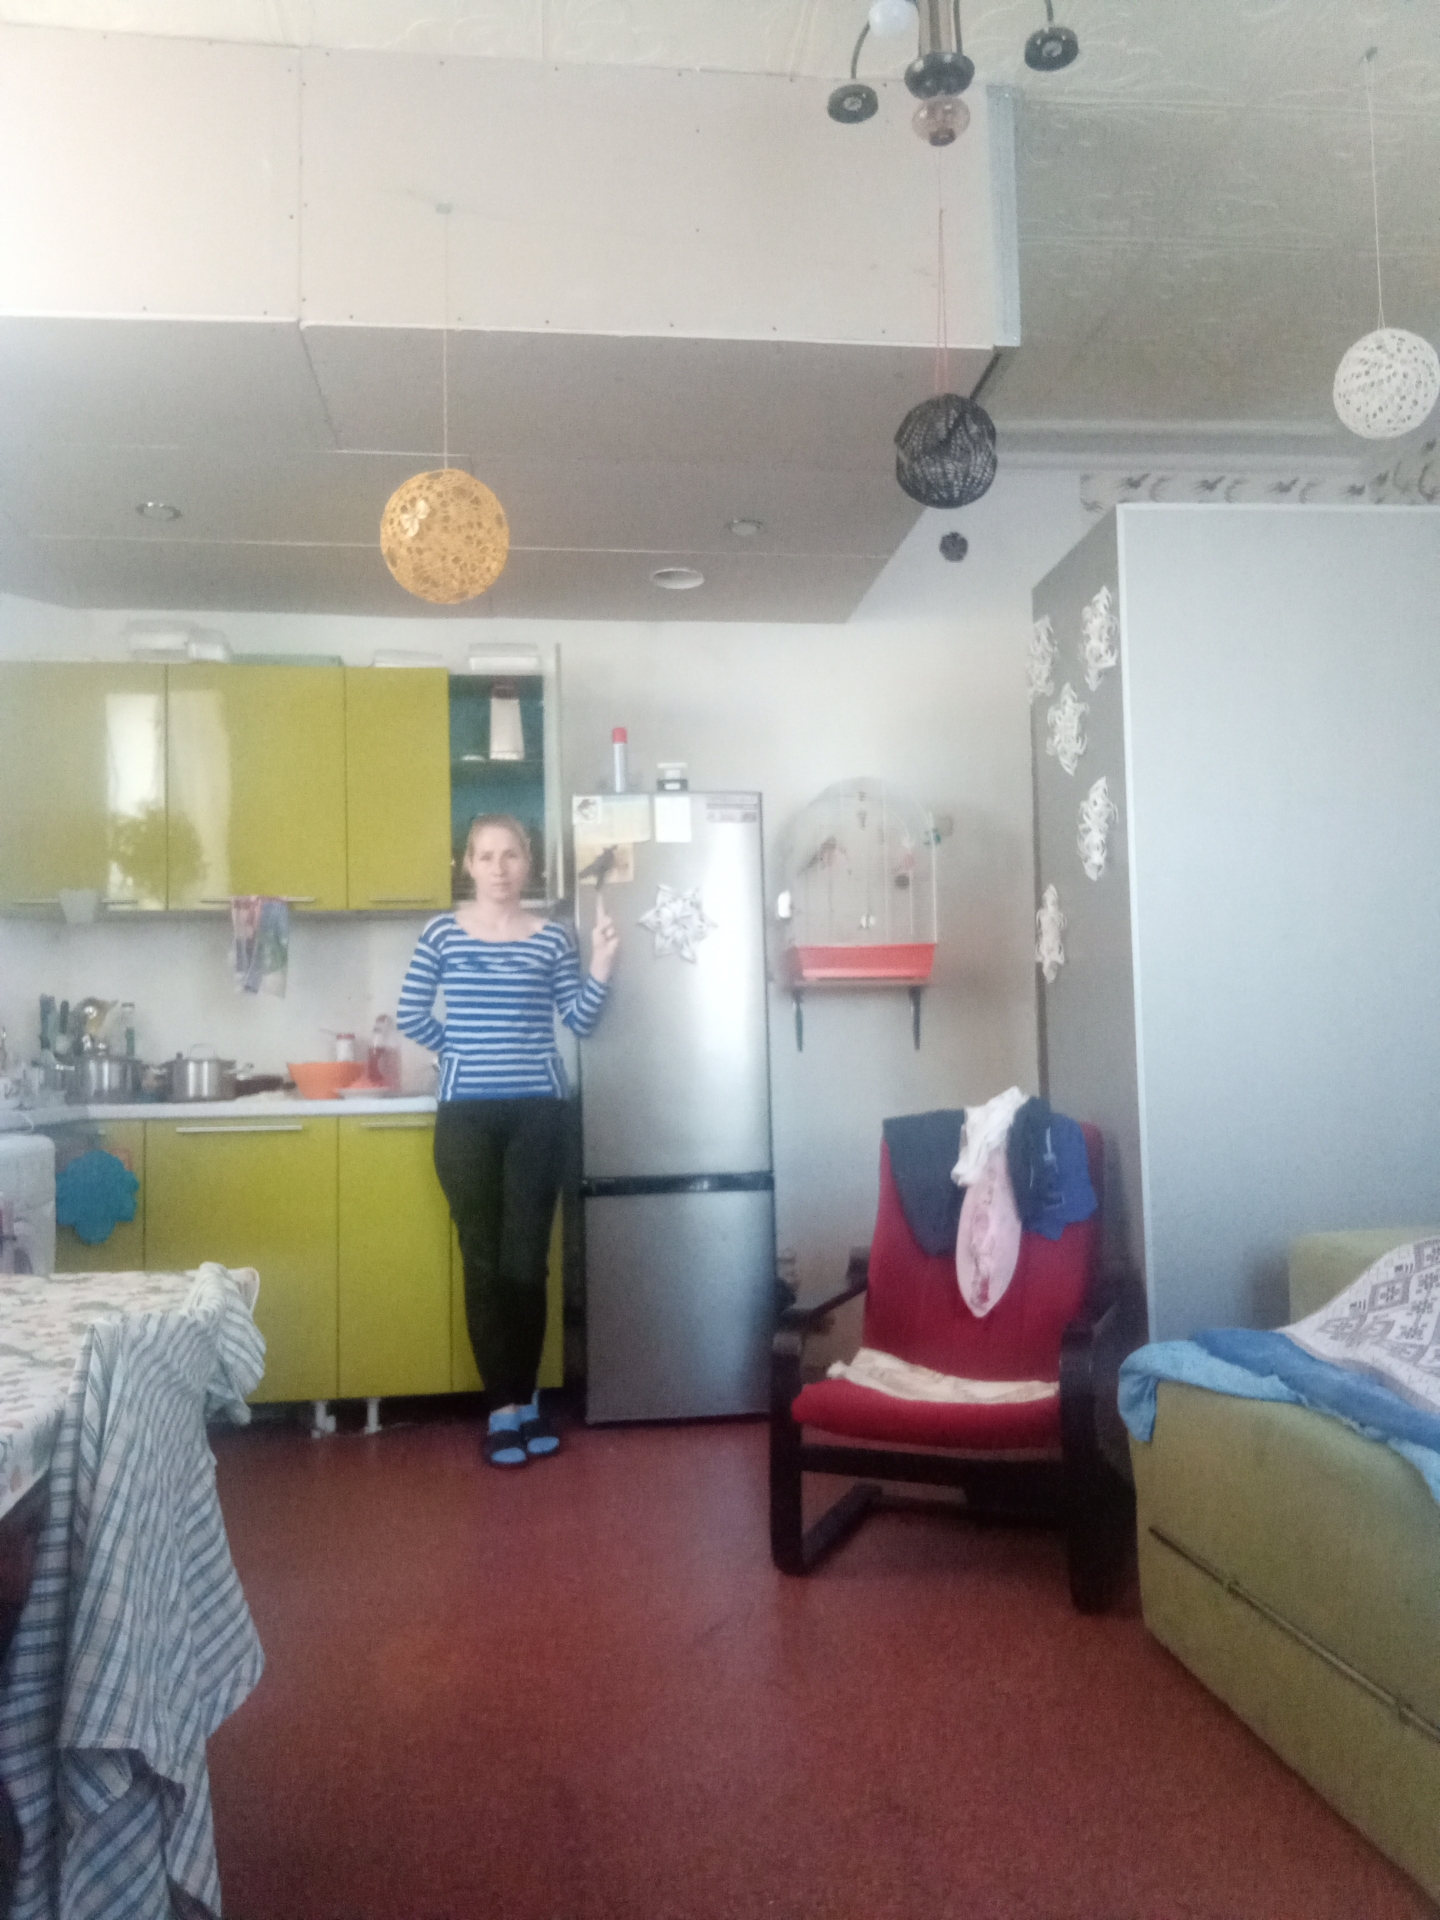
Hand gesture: one